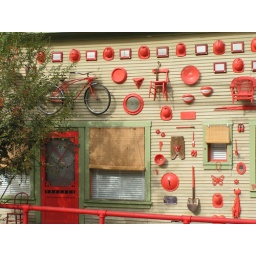
notice the bike above the door